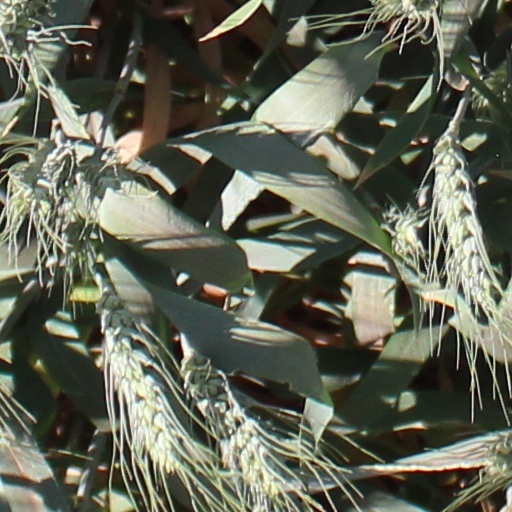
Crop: wheat